Norvell L. Henley

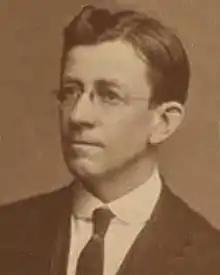
Portrait of Henley, 1916

Norvell Lightfoot Henley (May 10, 1869 – March 13, 1923) was an American attorney and politician who served in the Virginia House of Delegates from 1916 until his death in office in 1923.